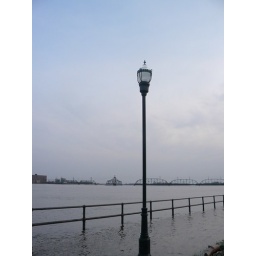
the sidewalk is beneath the flooding between the light pole and the railing.April 2008 mild flooding on the mississippi river in Davenport, Iowa.